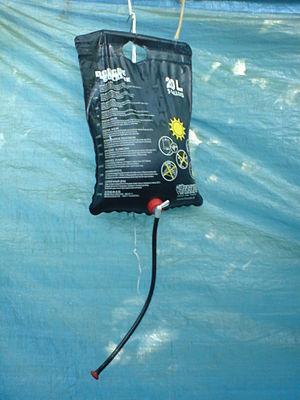
Une douche solaire est un dispositif portatif permettant de se doucher avec de l'eau chauffée par l'énergie solaire emmagasinée par un sac en caoutchouc noir. Les douches solaires s'utilisent en camping ou lors de randonnée de plusieurs jours.